Reign of Alfonso XII

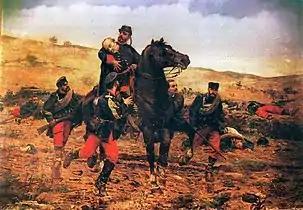
"Death of the Marquis of Duero" (1884) by the painter Joaquín Agrassot. The death of General De la Concha, Marquis of Duero, in the siege of Estella in June 1874 thwarted Cánovas' plans to proclaim Prince Alfonso as King of Spain after the victory over the Carlists (which would not take place until February 1876).

Meanwhile, in Madrid, a Provisional Government led by General Serrano called elections to the Constituent Courts, which approved a new "democratic" Constitution in June 1869. General Serrano assumed the Regency while General Prim, who was tasked with finding a candidate for the Spanish throne, served as president of the government.